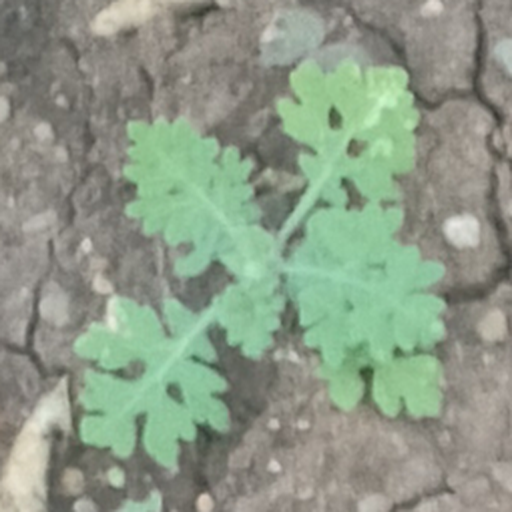
Weed species: Gajar_gavat_(Parthenium hysterophorus)